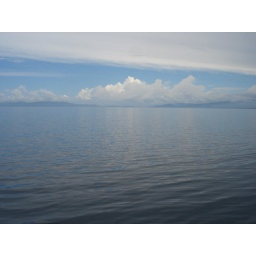
Just spent the last month surveying the ocean floor in Indonesia; hope you enjoy these shots.